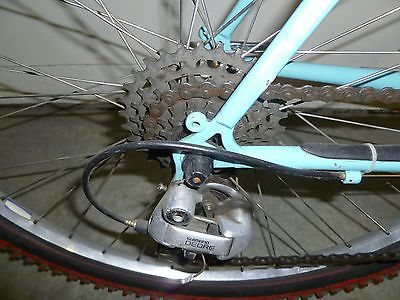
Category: bicycle